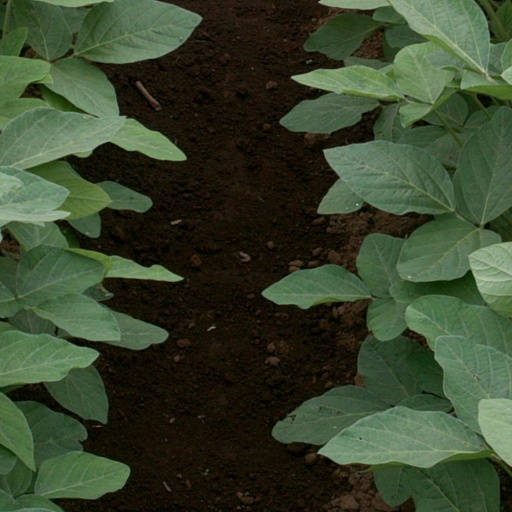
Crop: soybean